Oladélé Ajiboyé Bamgboyé

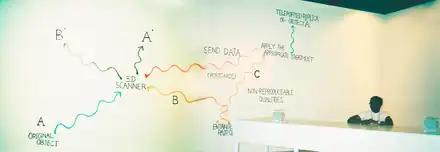

Nominated for "The Vincent van Gogh Biennial Award for Contemporary Art in Europe" (2000)